Ji Jiafu

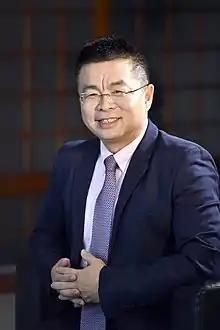
Ji in 2016

Ji Jiafu FACS, FRCS (born 1959) is a Chinese surgical oncologist and researcher specializing in gastrointestinal malignancy. He is a professor in gastrointestinal surgery at Peking University, the director of the Key Laboratory in "Malignancy Pathogenesis and Translational Research" under the Ministry of Education of the People's Republic of China, a fellow of the Chinese Academy of the Medical Sciences (CAMS), and a recipient of the Special Government Allowances of the State Council.